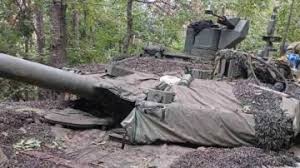
Label: T-90